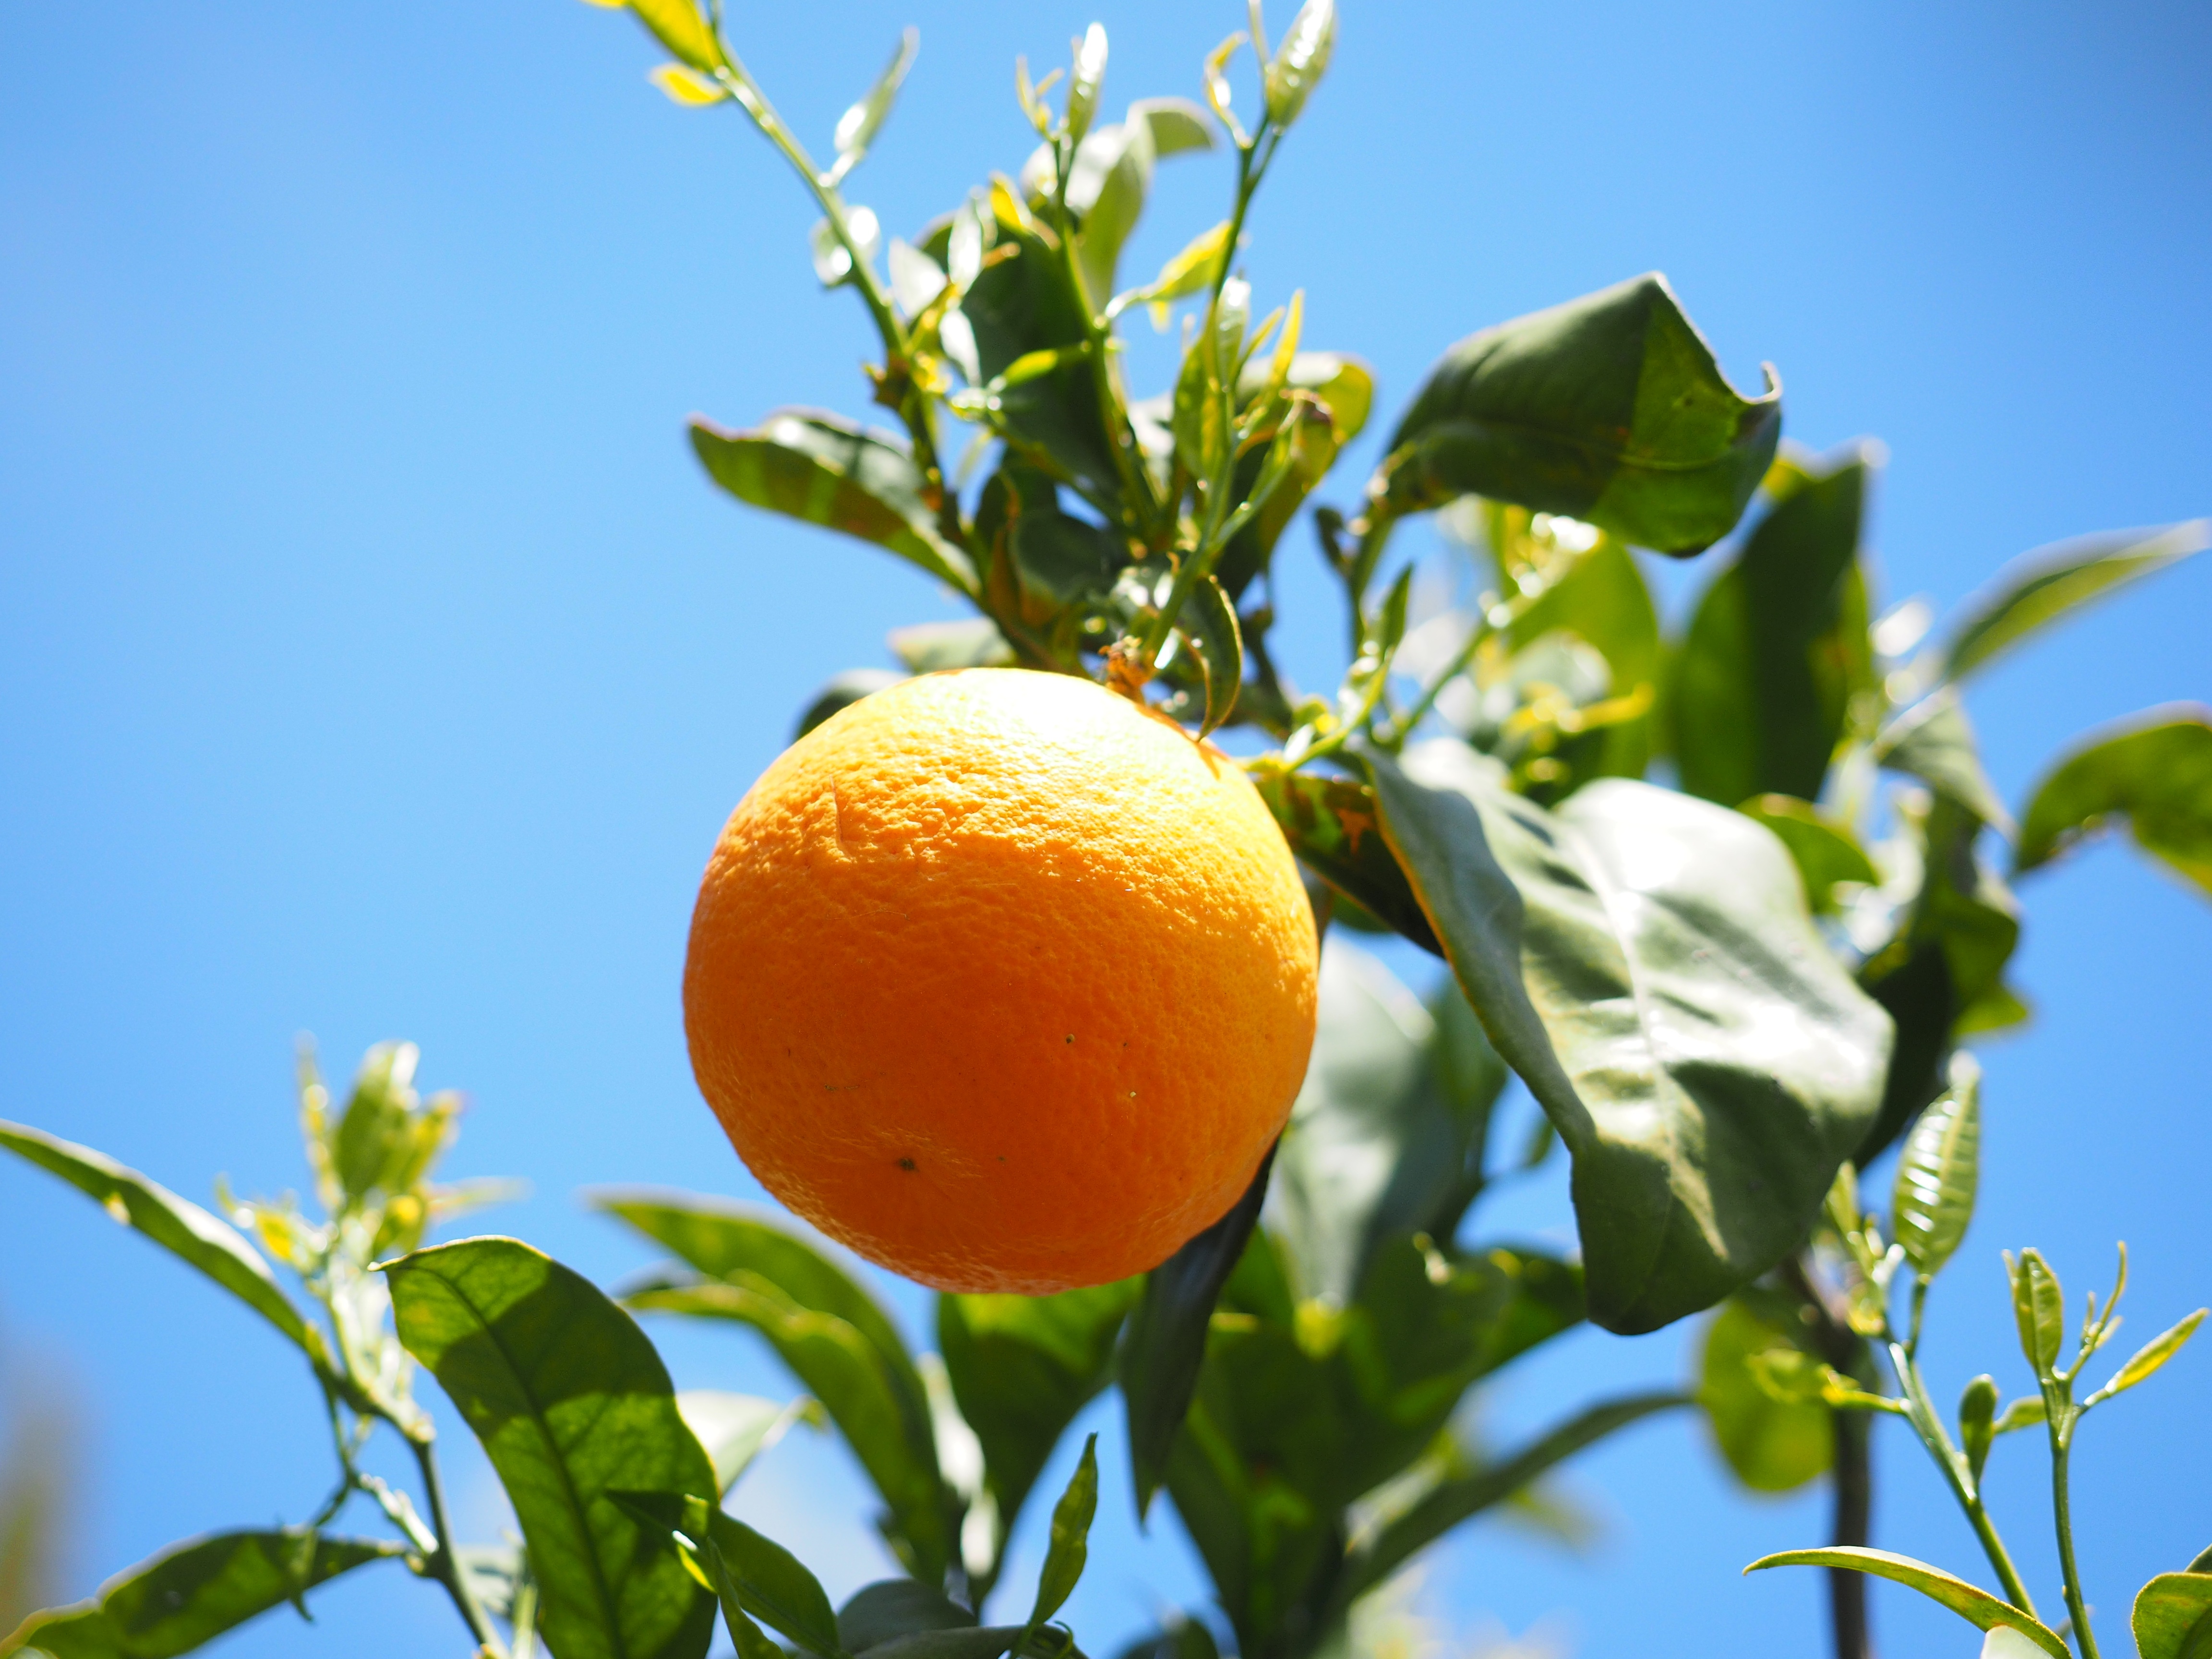
tree, nature, branch, plant, fruit, sweet, sunlight, flower, summer, ripe, bush, orange, orange tree, food, green, mediterranean, produce, healthy, flora, delicious, tropical fruit, leaves, nutrition, fruit tree, periwinkle, tangerine, vitamins, frisch, citrus, macro photography, about, flowering plant, fruity, vitaminhaltig, citrus fruit, vitamin c, citrus tree, bitter orange, orange grove, diamond green, rutaceae, sweet orange, land plant